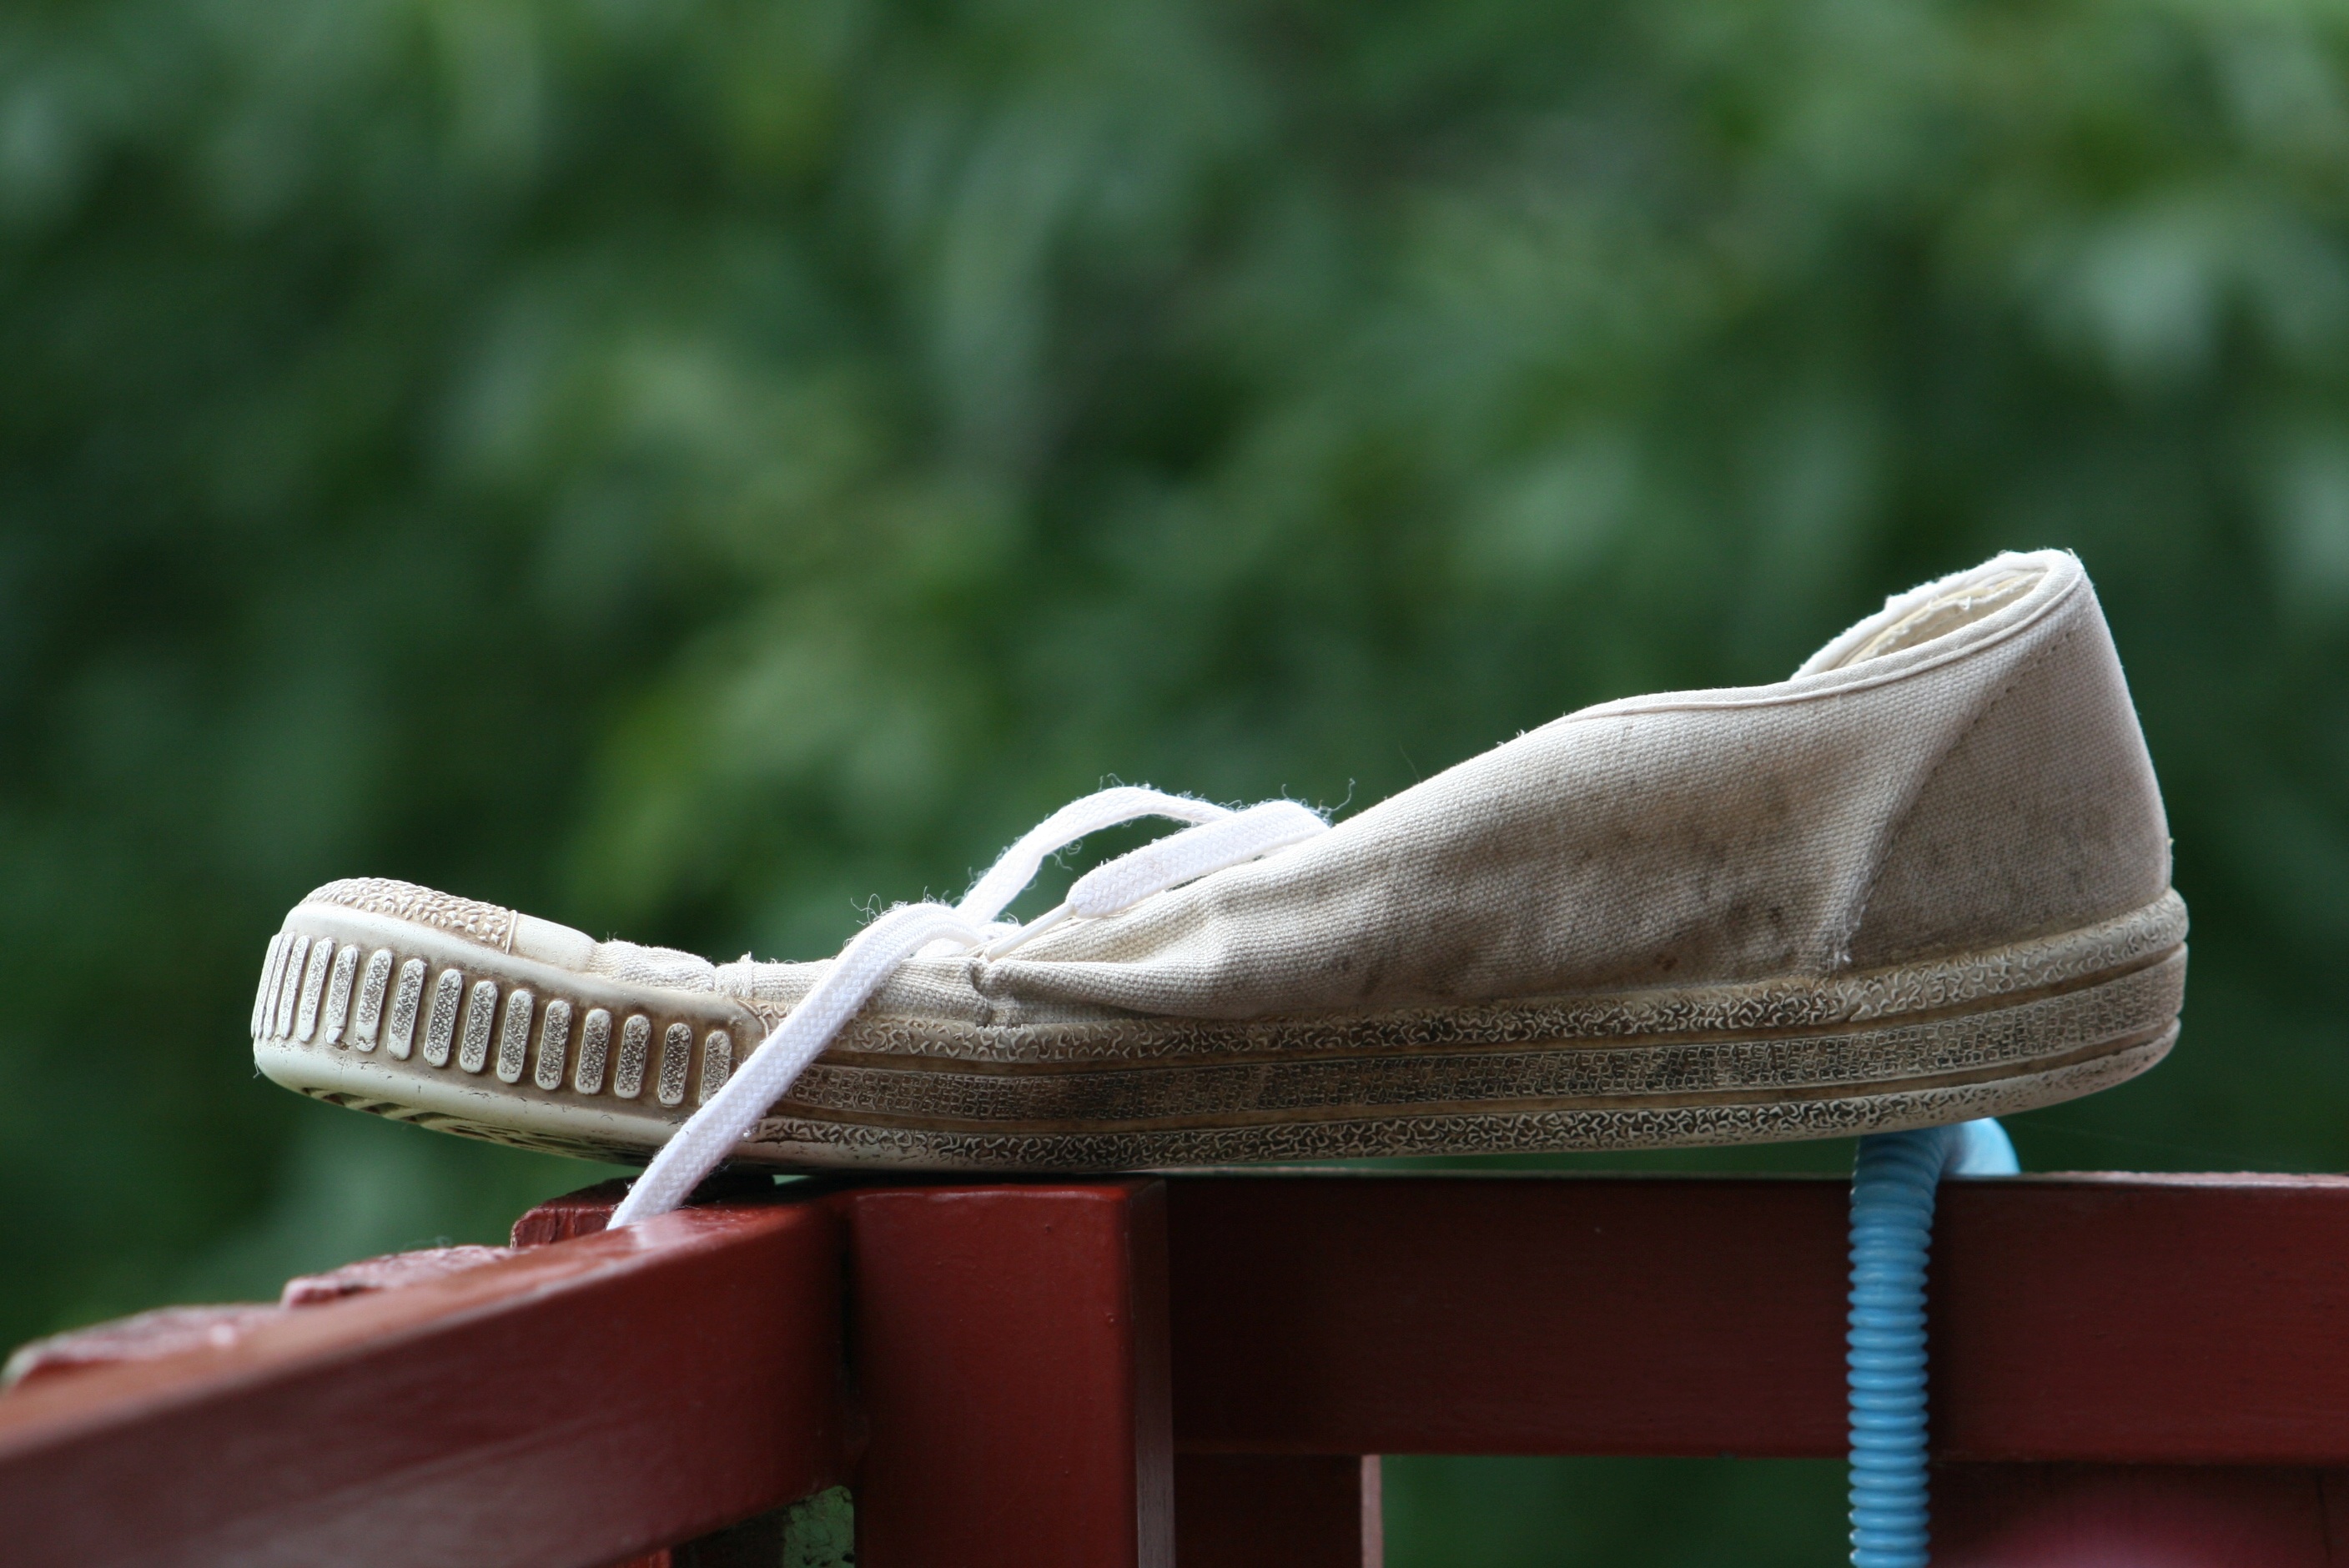
hand, shoe, white, old, leg, sneaker, spring, green, red, color, clothing, close up, sneakers, footwear, party couple, dirty shoes